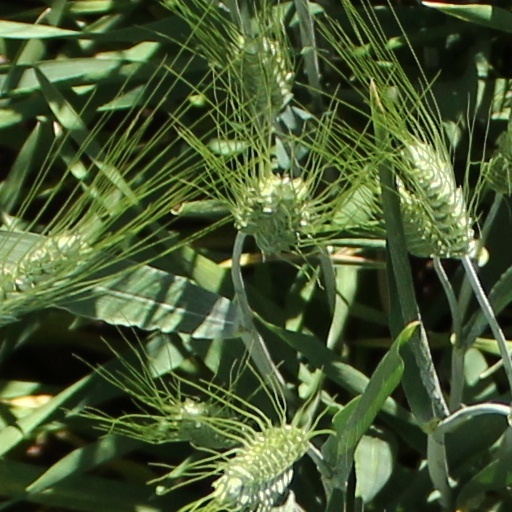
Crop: wheat